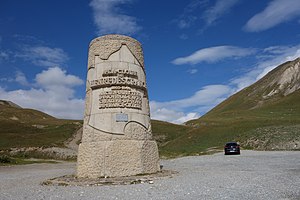
Henri Desgrange
Monumentet for Desgrange på Col du Galibier
Henri Desgrange, HD, var en fransk cykelrytter og journalist. I sin karriere som cykelrytter satte Desgrange 12 rekorder i banecykling inklusiv en timerekord på 35,325 km.